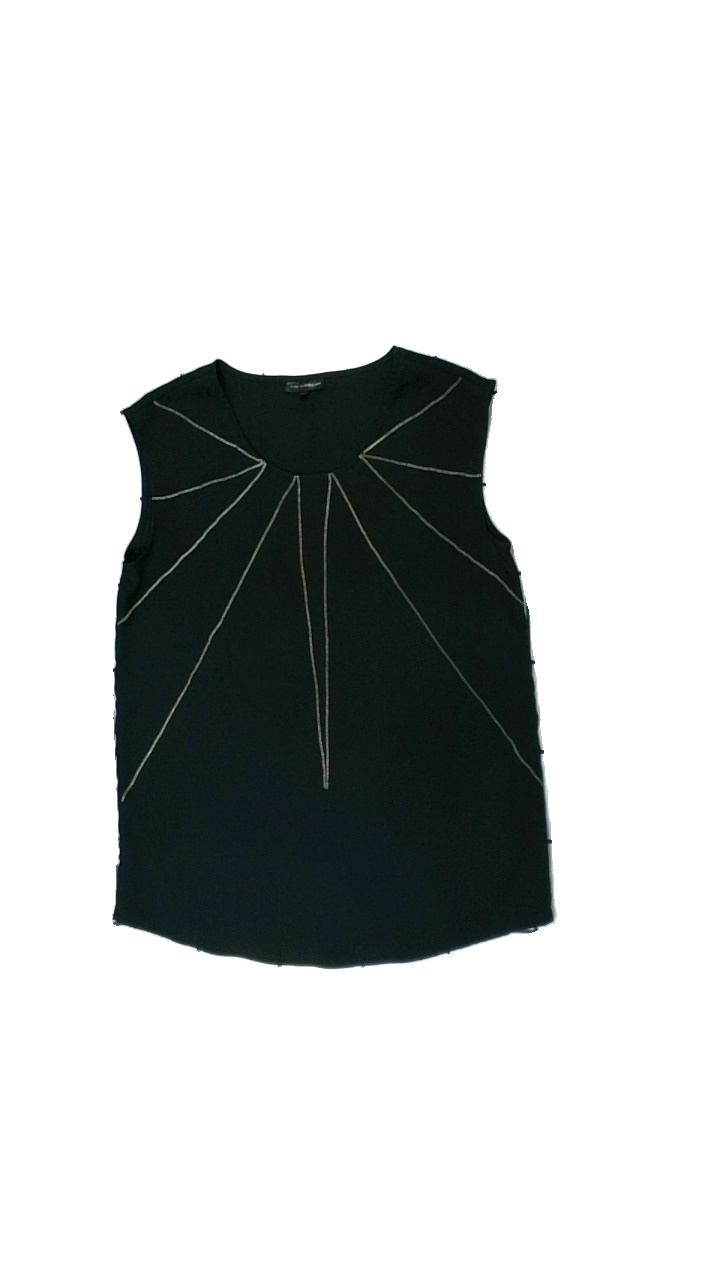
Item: Tank Top (Ladies)
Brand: Kappahl
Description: svart linne med glitter stenar på
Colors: Black
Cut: Regular
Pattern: Glitter
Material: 100% polyester
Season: All
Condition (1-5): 5
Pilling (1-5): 5
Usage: Reuse
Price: <50